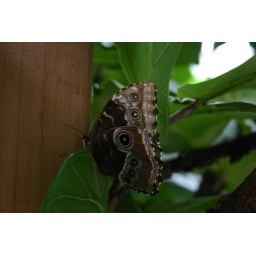
Butterfly at the butterfly house in Sioux Falls SD